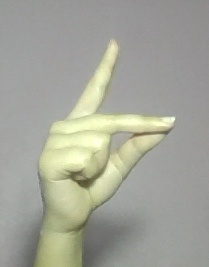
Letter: ta